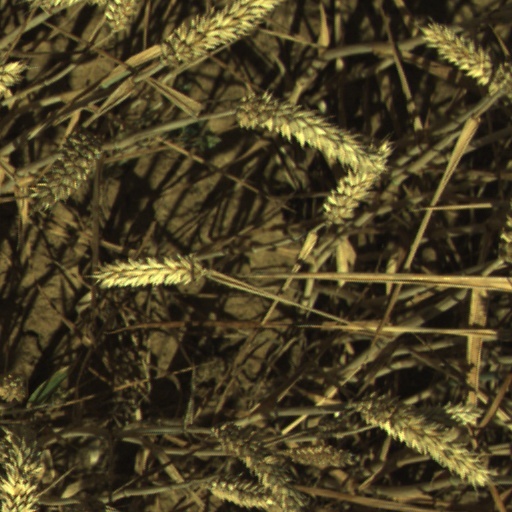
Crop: wheat